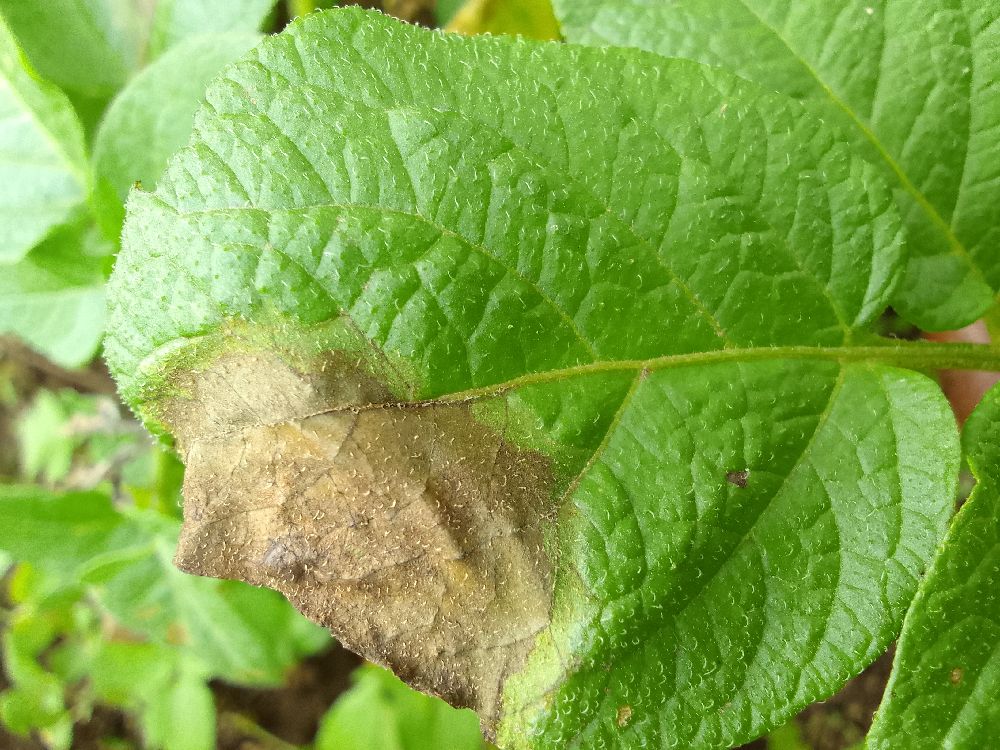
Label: Late blight